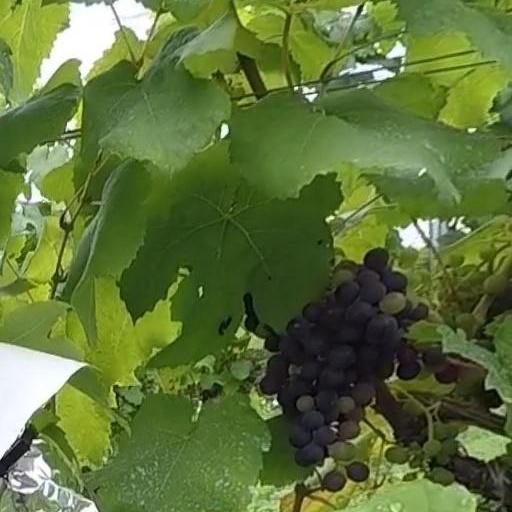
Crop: grape